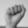
ASL letter: A